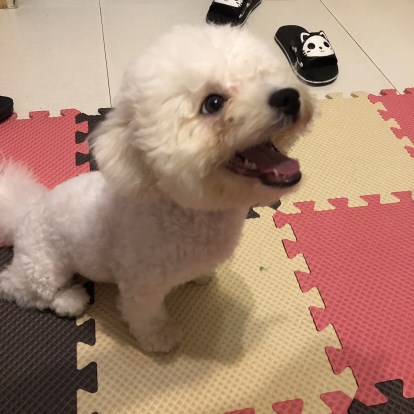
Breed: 3083-n000117-Bichon_Frise